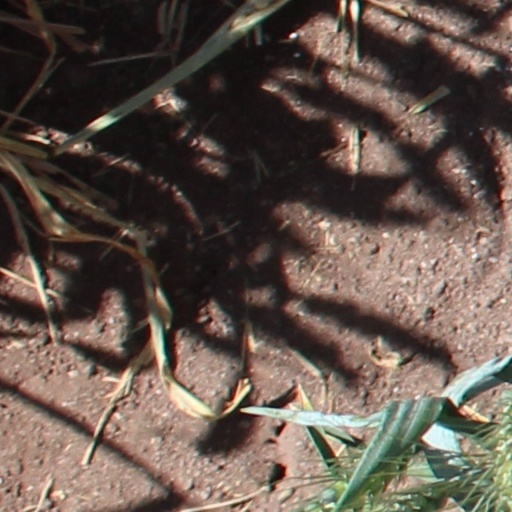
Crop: wheat